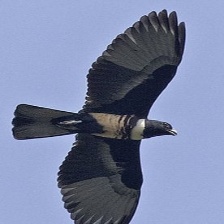
Species: BLACK BAZA
Scientific name: AVICEDA LEUPHOTES